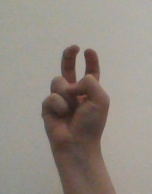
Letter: toot